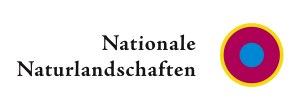
La marque ombrelle Paysages naturels nationaux regroupe toutes les régions protégées de l’Allemagne. Celles-ci comprennent 14 parcs nationaux, 16 réserves de biosphères et 103 parcs naturels.